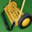
Label: lawn_mower